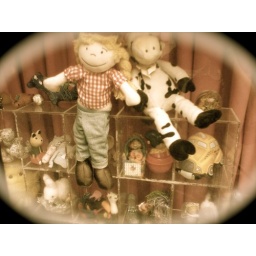
These were in the window of a house